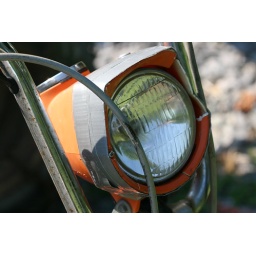
Duct tape headlight from this old Honda Express sitting in the driveway at Nana's house